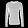
Label: Pullover